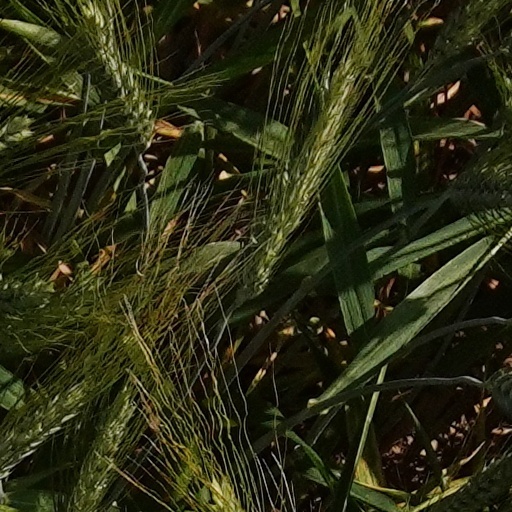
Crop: wheat